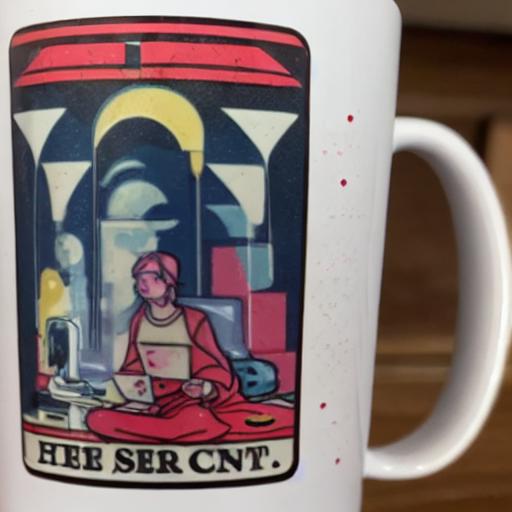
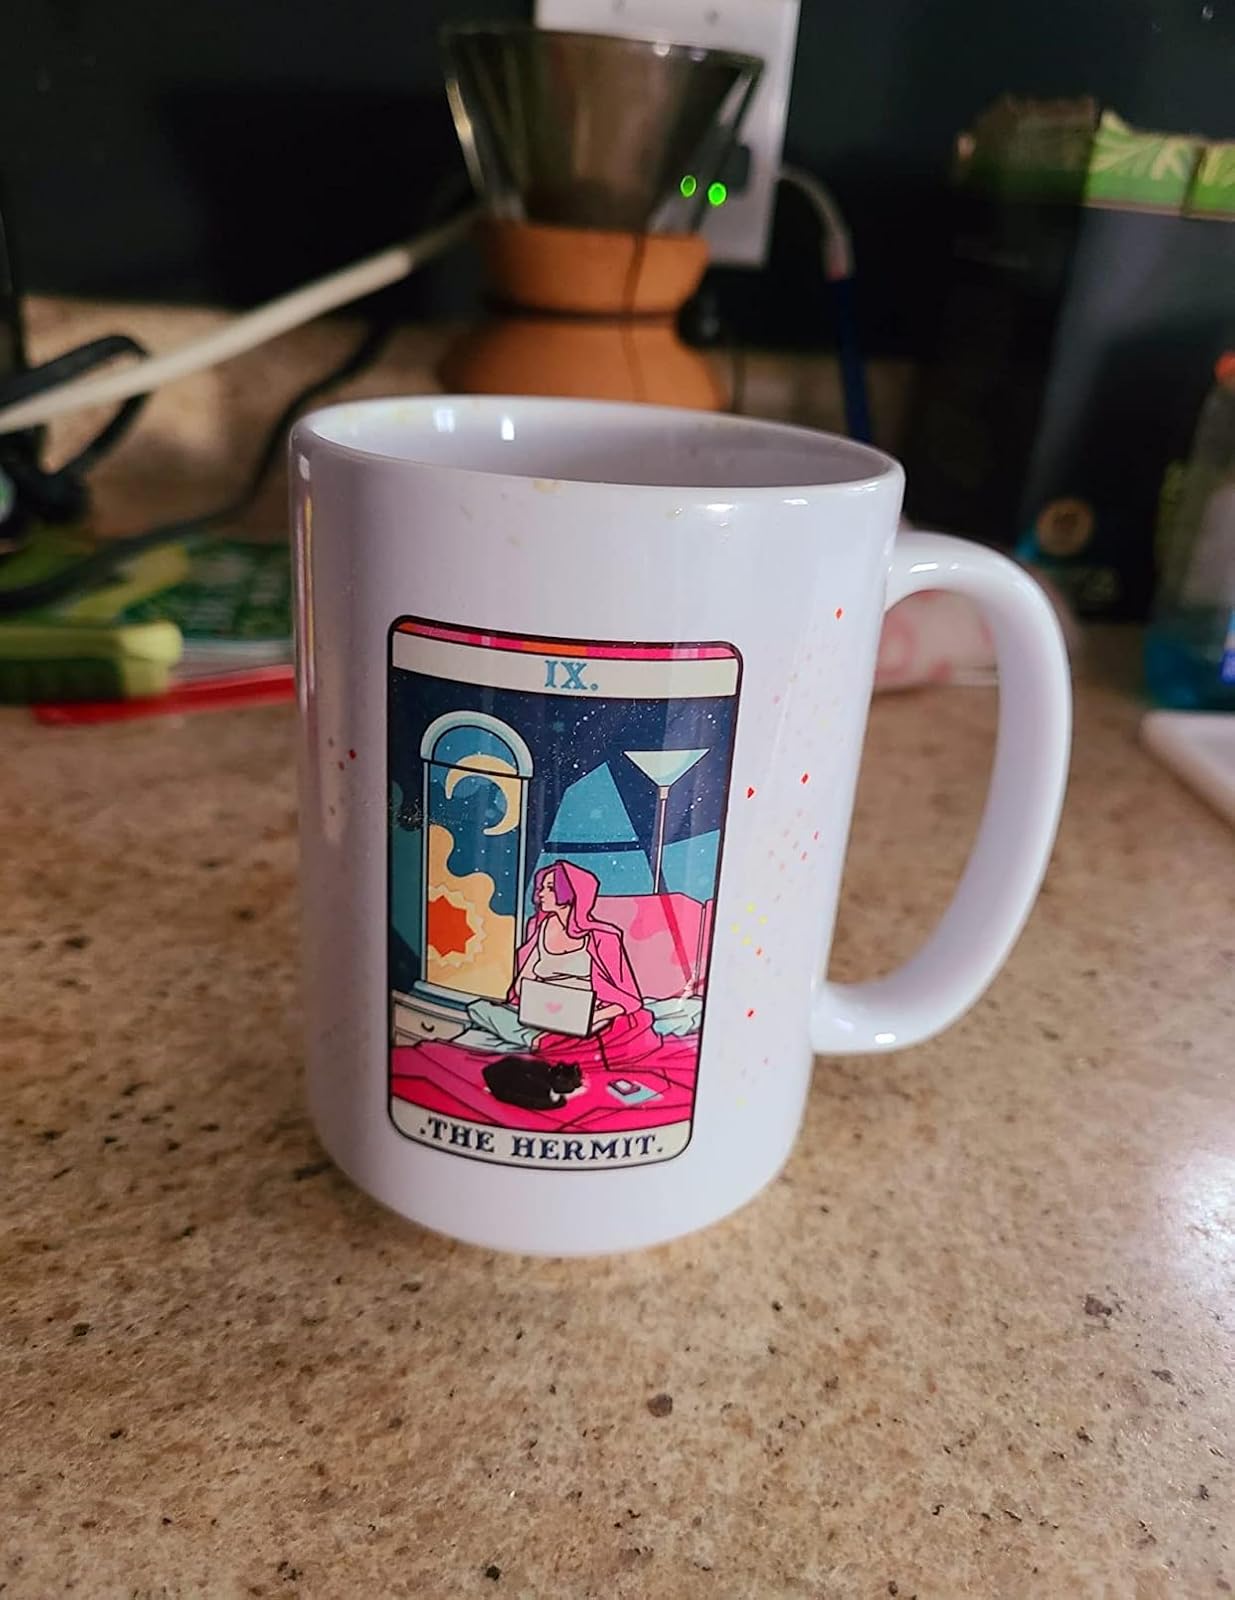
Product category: items_mug
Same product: no